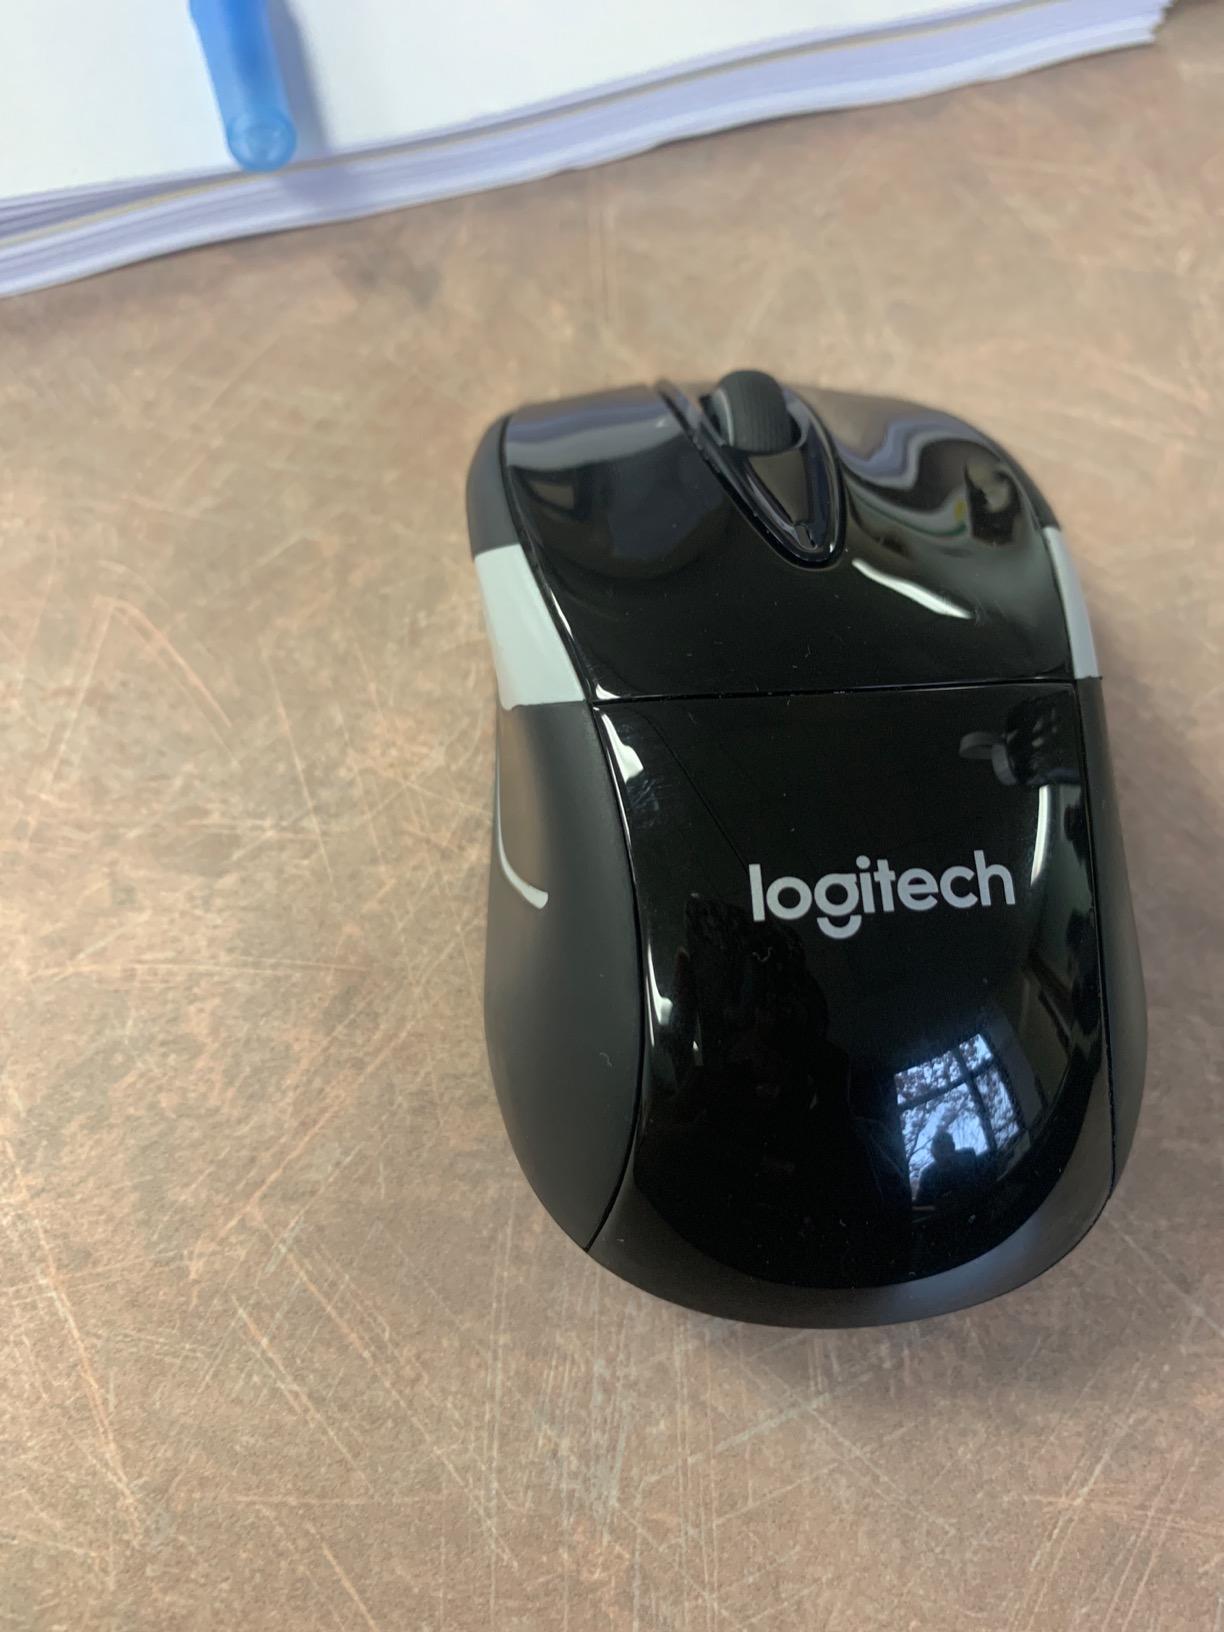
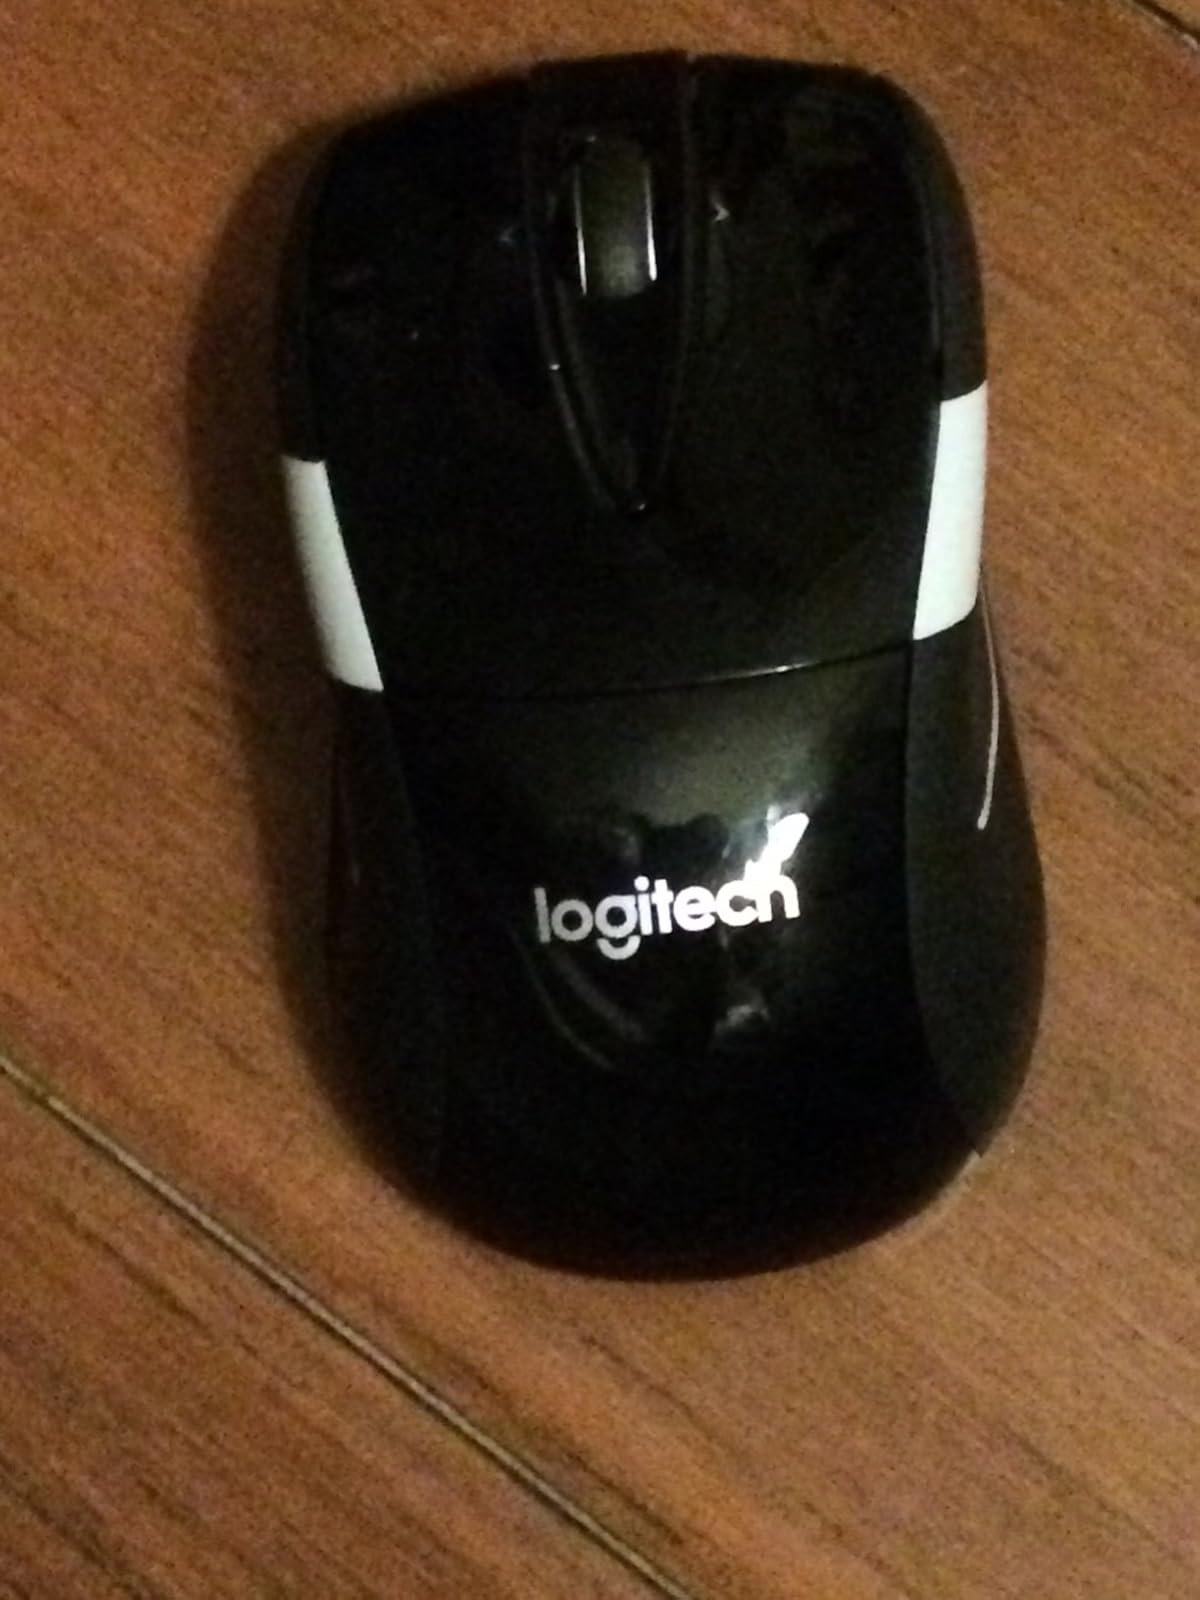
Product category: mouse
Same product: yes